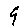
Label: 9